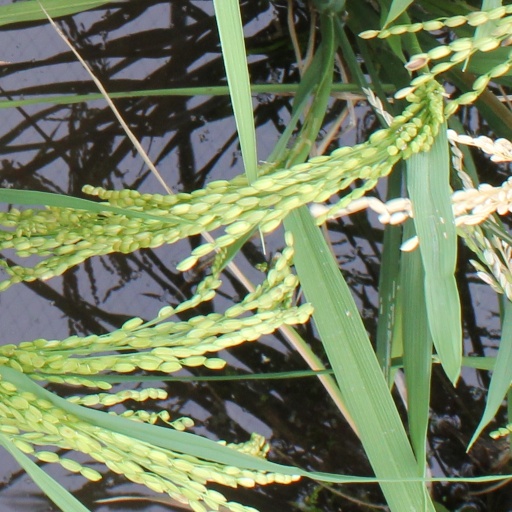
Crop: rice